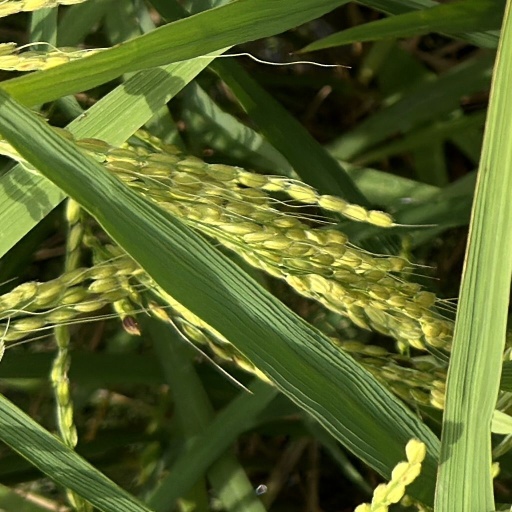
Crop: rice